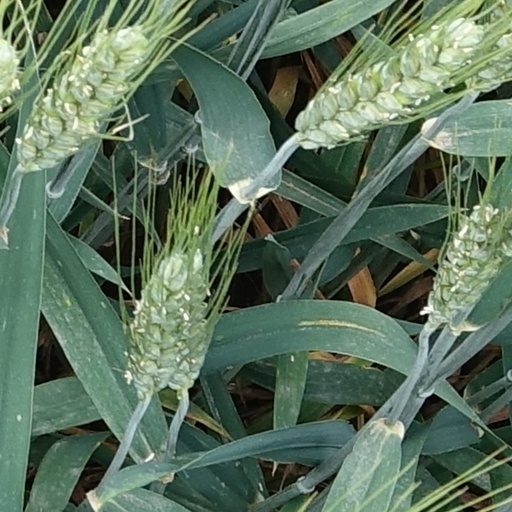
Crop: wheat